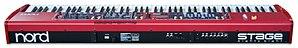
Le Clavia Nord Stage est un clavier électronique conçu pour la scène, produit par la société Clavia.